Ossie Mazengarb

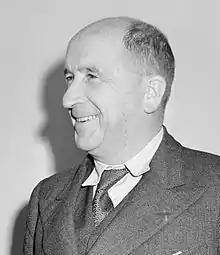
Mazengarb in 1950

Oswald Chettle Mazengarb (31 May 1890 – 27 November 1963), known as Ossie Mazengarb, was a New Zealand barrister.